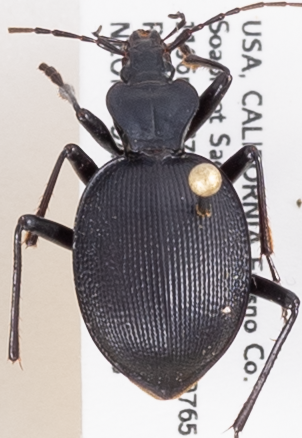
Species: Scaphinotus oreophilus
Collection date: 2018-06-18
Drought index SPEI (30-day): -0.574
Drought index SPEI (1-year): -0.32
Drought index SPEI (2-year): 0.8